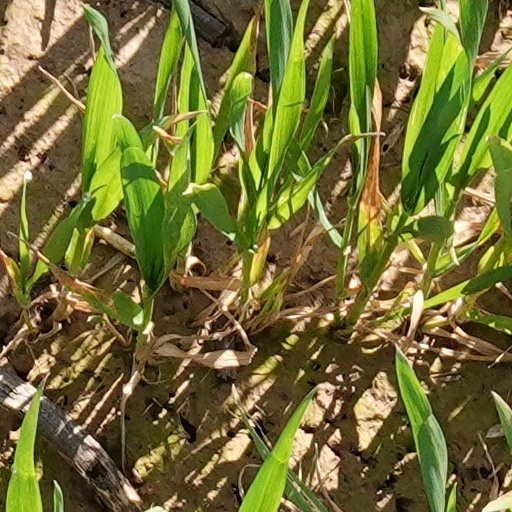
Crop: wheat